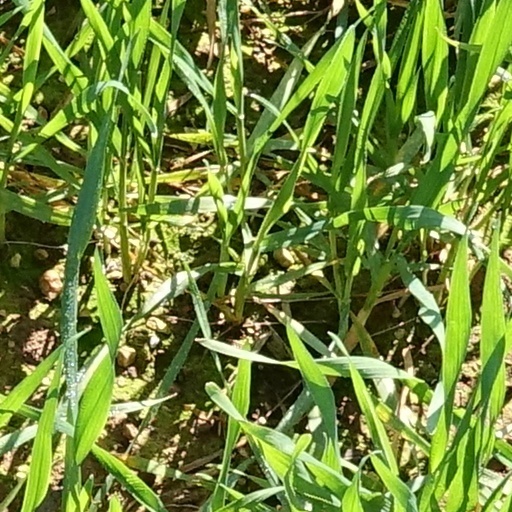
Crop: wheat